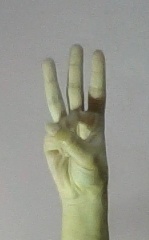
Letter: thaa